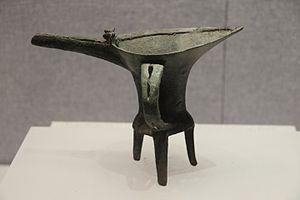
Bronze rituel de type jue, site de Xinzheng (banlieue sud de Zhengzhou). Musée Provincial du Henan
Le IIᵉ millénaire av. J.-C. a débuté le 1ᵉʳ janvier 2000 av. J.-C. et s’est achevé le 31 décembre 1001 av. J.-C. dans le calendrier julien proleptique.
La culture d'Erlitou est une culture du début de l’Âge du bronze en Chine. Elle a constitué un des premiers États sur l'actuel territoire chinois. Elle tire son nom d’un de ses sites à Zhaizhen, sur le territoire de la commune de Yanshi, dans le Henan de l'Ouest, et dans la région de Luoyang. Peut être liée à ses débuts à la culture de Longshan, elle s’est développée au centre-ouest du bassin du Henan, non loin de la commune de Zhengzhou, sur le cours moyen du fleuve Jaune au Sud, jusqu'à la rivière Dan au Sud-ouest. Le bassin de Yiluo, le long du cours des rivières Yi, Luo, Ying, Tu, ainsi que du cours inférieur de la Fen, au sud du Shanxi, semblent constituer le cœur de cette culture. Lors de sa phase tardive elle a connu une certaine expansion dans le Hubei et le Shaanxi. Elle est donc située au Henan et au Shanxi, sur le cours moyen du Fleuve jaune. Une centaine de sites importants lui sont rattachés, mais on trouve quelques sites avec des éléments de la culture d'Erlitou au Sud sur le cours du moyen Yangzi et au Sud-ouest sur la rivière Dan dans le Shaanxi.